Sir Thomas Sutton, 1st Baronet

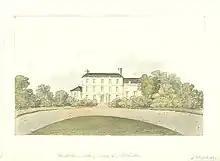
Hurst House, Molesey, residence of Sir Thomas Sutton, 1823 watercolour

Sutton was High Sheriff of Surrey in 1796–7, and commissioned with the rank of major in the 2nd Royal Surrey Militia in 1797; and supported the Pitt administration against a Whig petition at a Surrey county meeting that year. At the beginning of the 19th century, he was jointly lord of the manor of East Molesey, with Sir Beaumont Hotham, his uncle by marriage to Susanna Hankey, daughter of Alderman Hankey and sister of Jane Hankey.